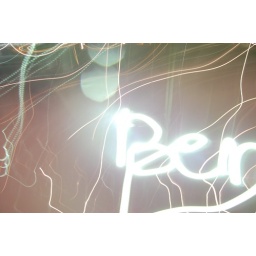
writing my name by street lamp and polo shirt.